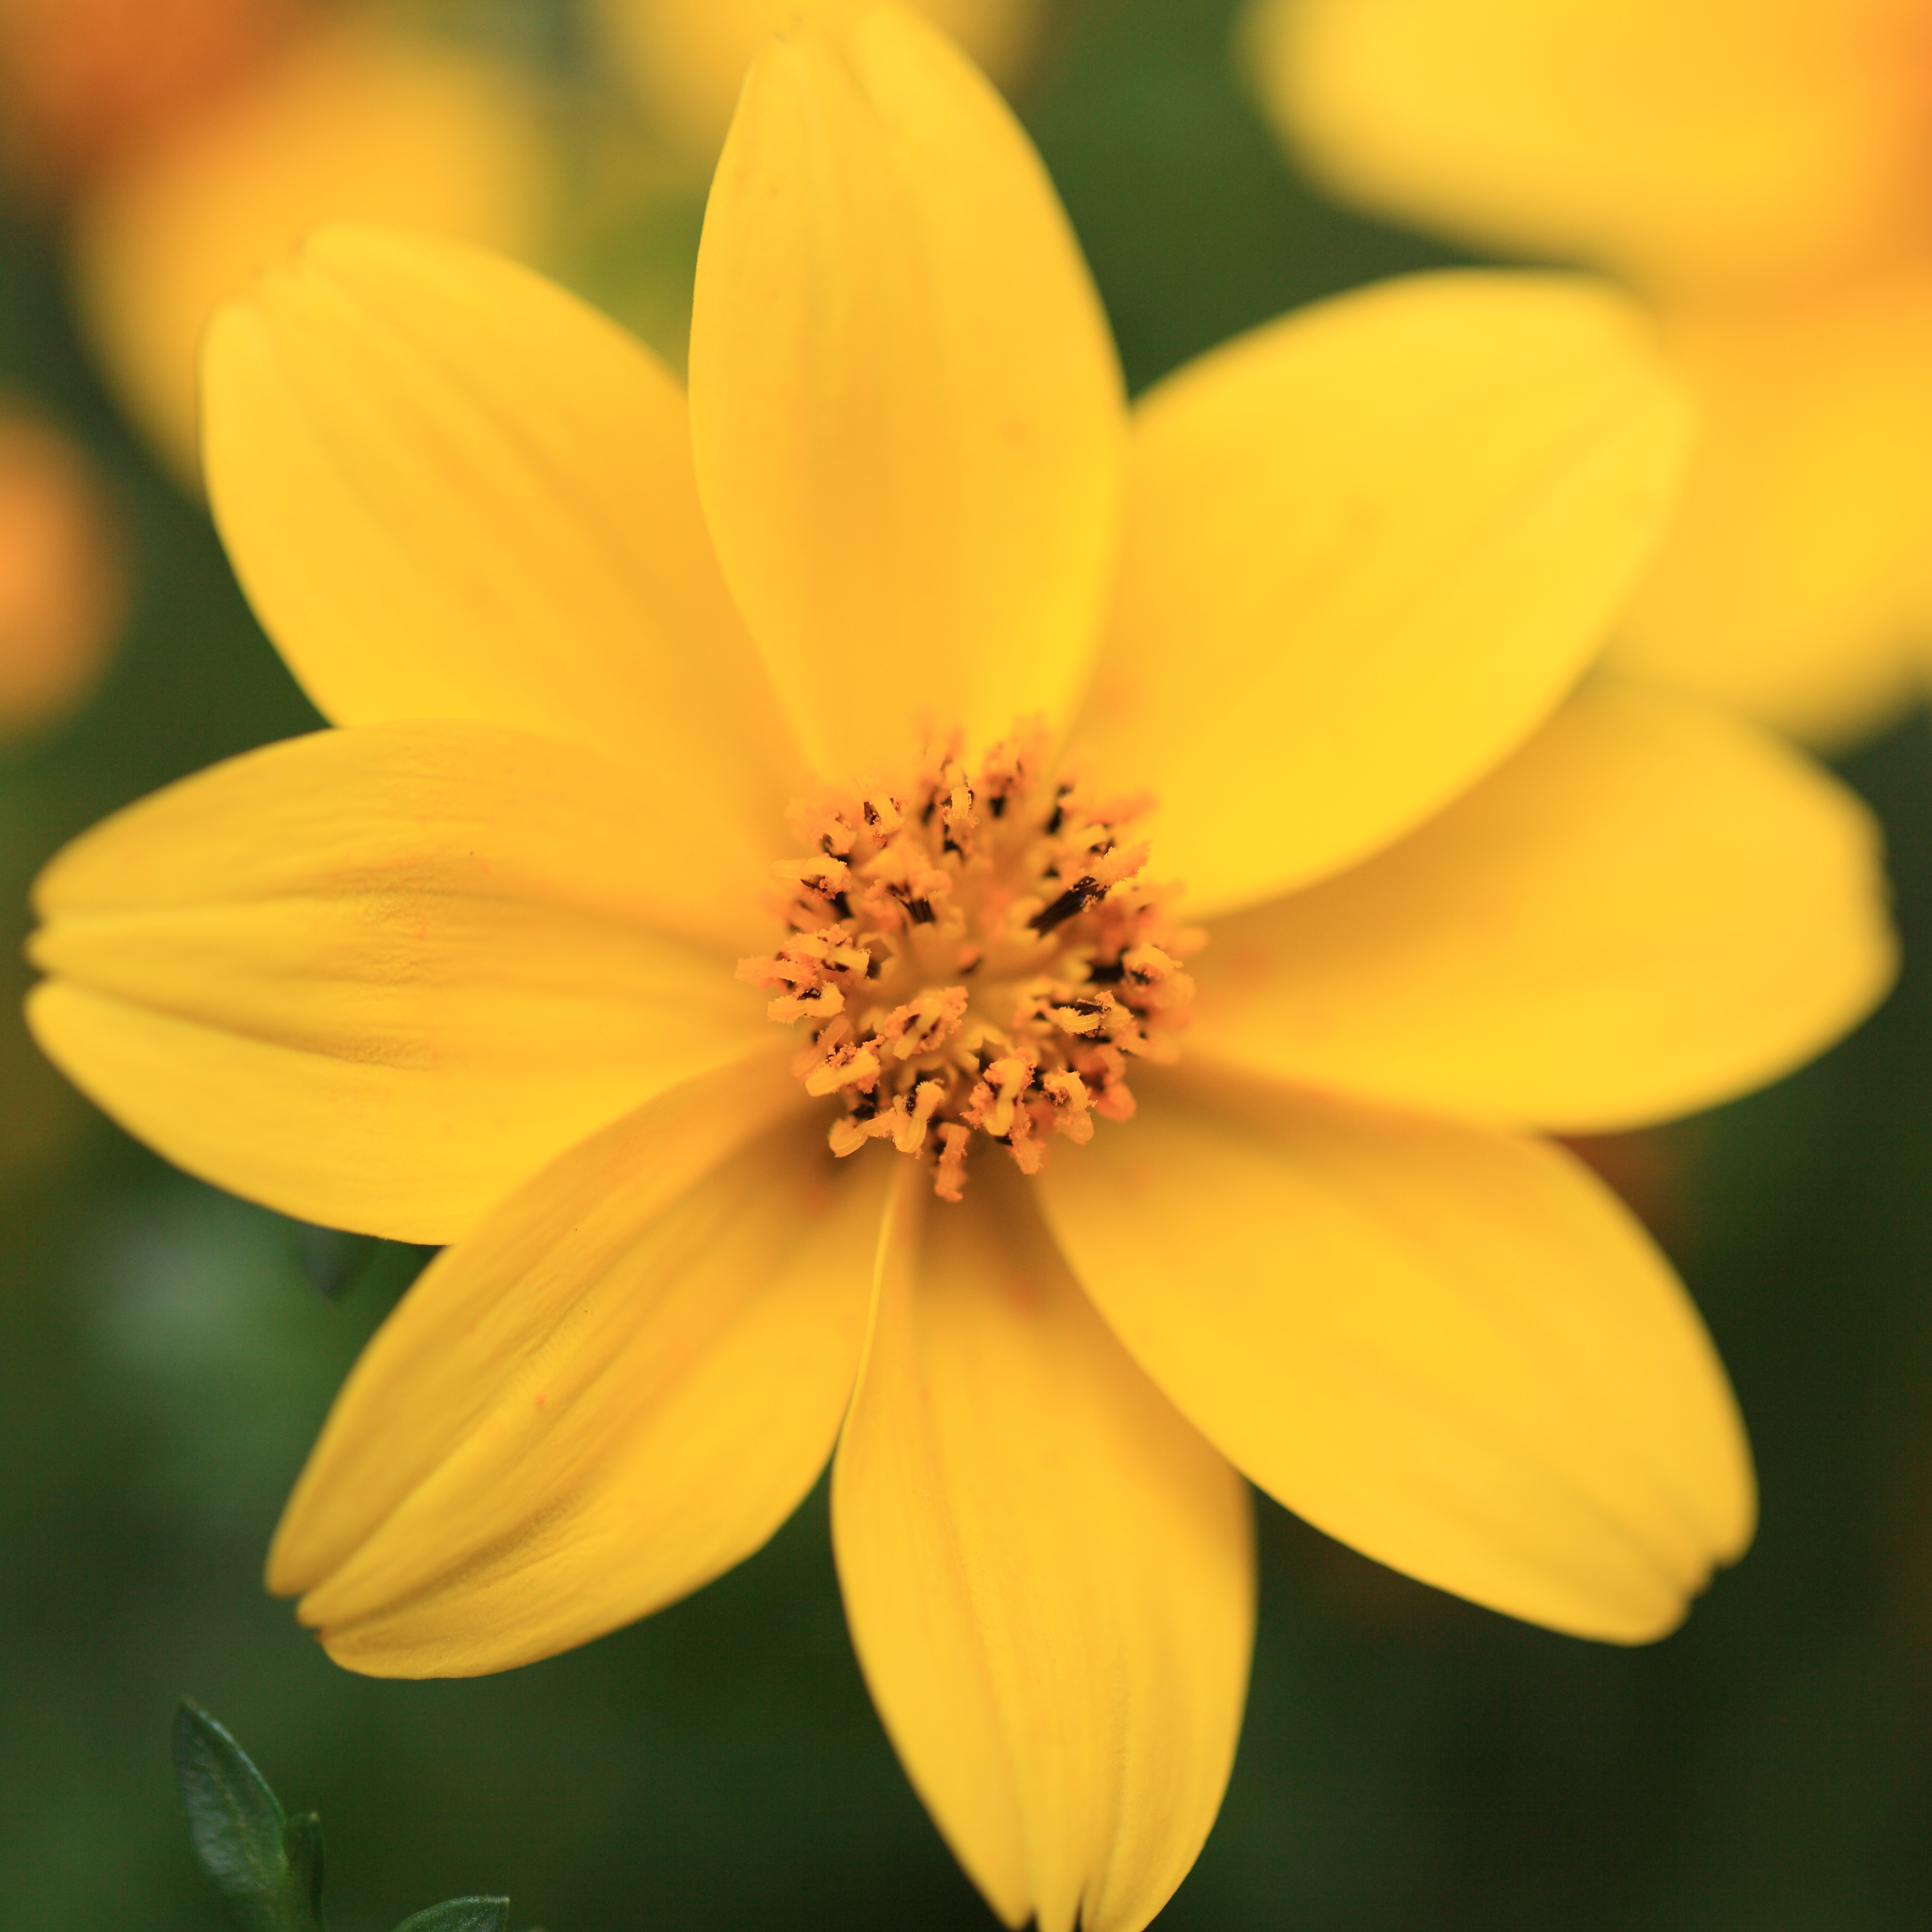
blossom, plant, flower, petal, high, yellow, flora, wildflower, close up, 5d, hires, markii, hi, res, resolution, macro photography, flowering plant, daisy family, plant stem, land plant, garden cosmos